Chris Wilkinson

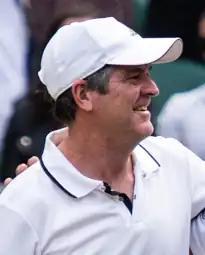
Wilkinson in 2019

Christopher Wilkinson (born 5 January 1970) is a former tennis player from England.